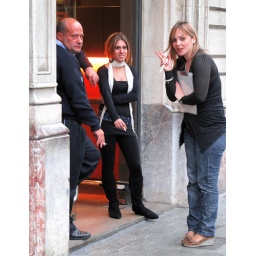
The doorman and a secretary of an office building in Barcelona are smoking at the entrance